Alina Shukh

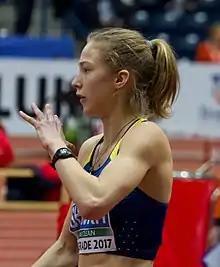
Shukh in 2017

Alina Anatolyivna Shukh (born 12 February 1999) is a Ukrainian athlete specialising in the combined events. She won the gold medal in the javelin throw at the 2018 World Under-20 Championships. In the heptathlon, Shukh claimed gold at the 2017 European U20 Championships, bronze at the 2015 World U18 Championships and gold at the 2016 European U18 Championships.